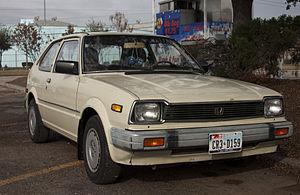
La Honda Civic est un modèle du constructeur automobile japonais Honda. La première Civic apparaît en 1972. Le terme Civic exprime alors l'ambition de Honda de réduire ses émissions polluantes et de proposer une voiture propre.